Wildlife of Russia

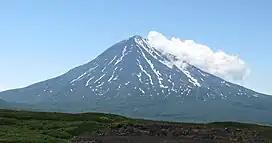
Opala volcano in the southern part of Kamchatka.

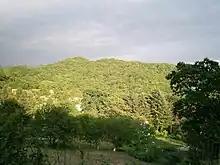
Forests of Sikhote-Alin range

The tundra region is entirely within the Arctic Circle and is the most inhospitable terrain with permafrost extending to a depth of . Taiga is the largest forest in the world covering and accounting for 25% of world's wood reserves. Winter season is the harshest with biting cold conditions. When snow melts here it becomes a "spongy wetland with lakes, pools and puddles". The steppe land lies from Voronezh and Senatov to Kuban area to north of the Caucasus. It extends into south western Siberia. The topography is flat and undulating with dominance of black soil. The region is drained by the Volga River forming a delta before it debouches into the Caspian Sea. The steppe "gives way to alpine regions in the Caucasus with 6,000 highly varied plant species". Kamchatka region has the phenomenon of geothermal bubbling which has resulted in several volcanoes of which 30 are active. Ussuriland has remarkable monsoon forests. The prominent land form here is the Sikhote-Alin range that extends for more than , running parallel to the coast.